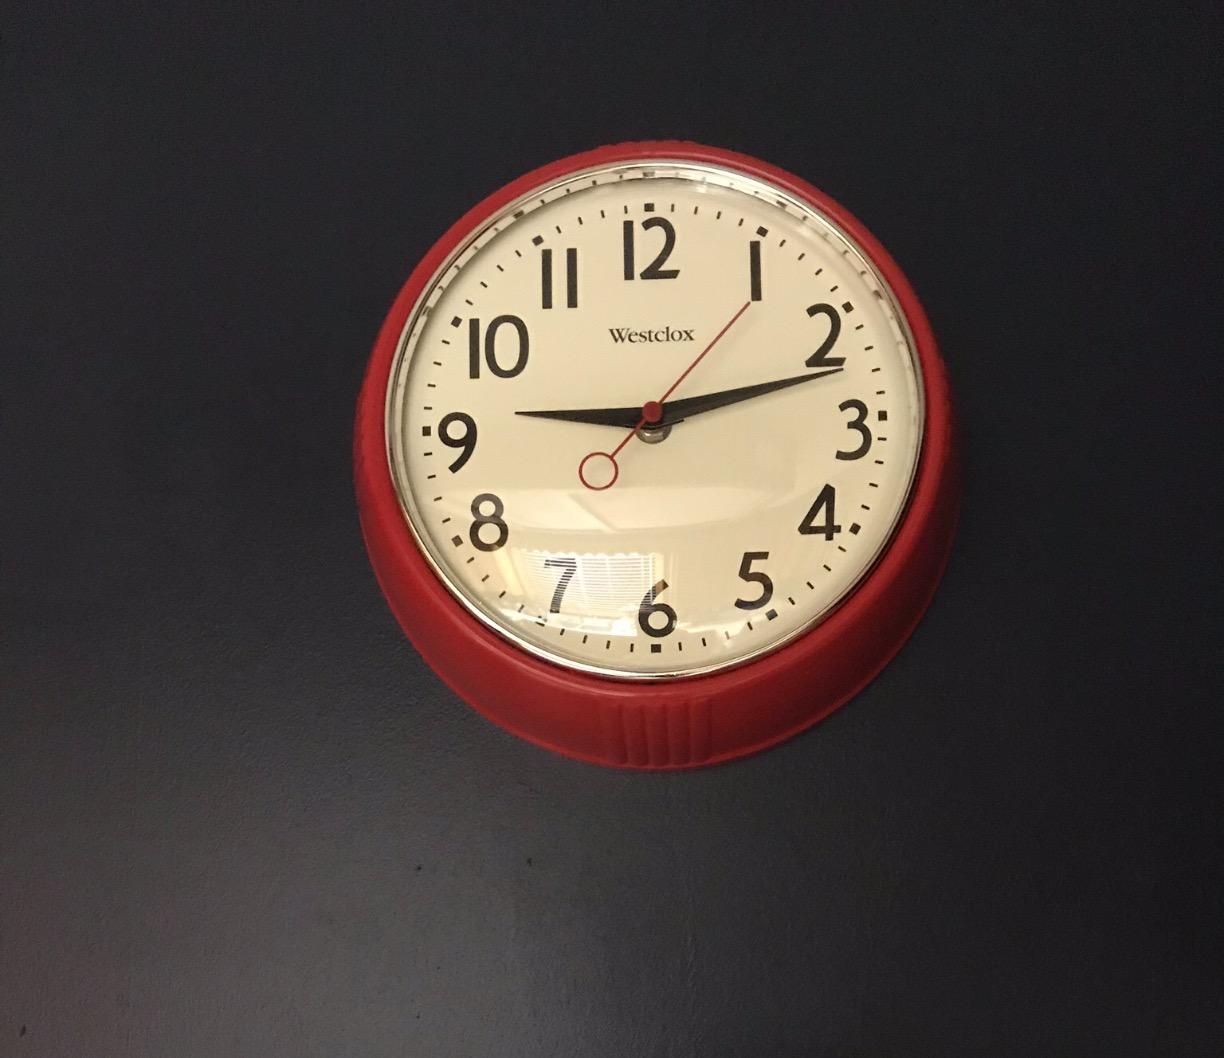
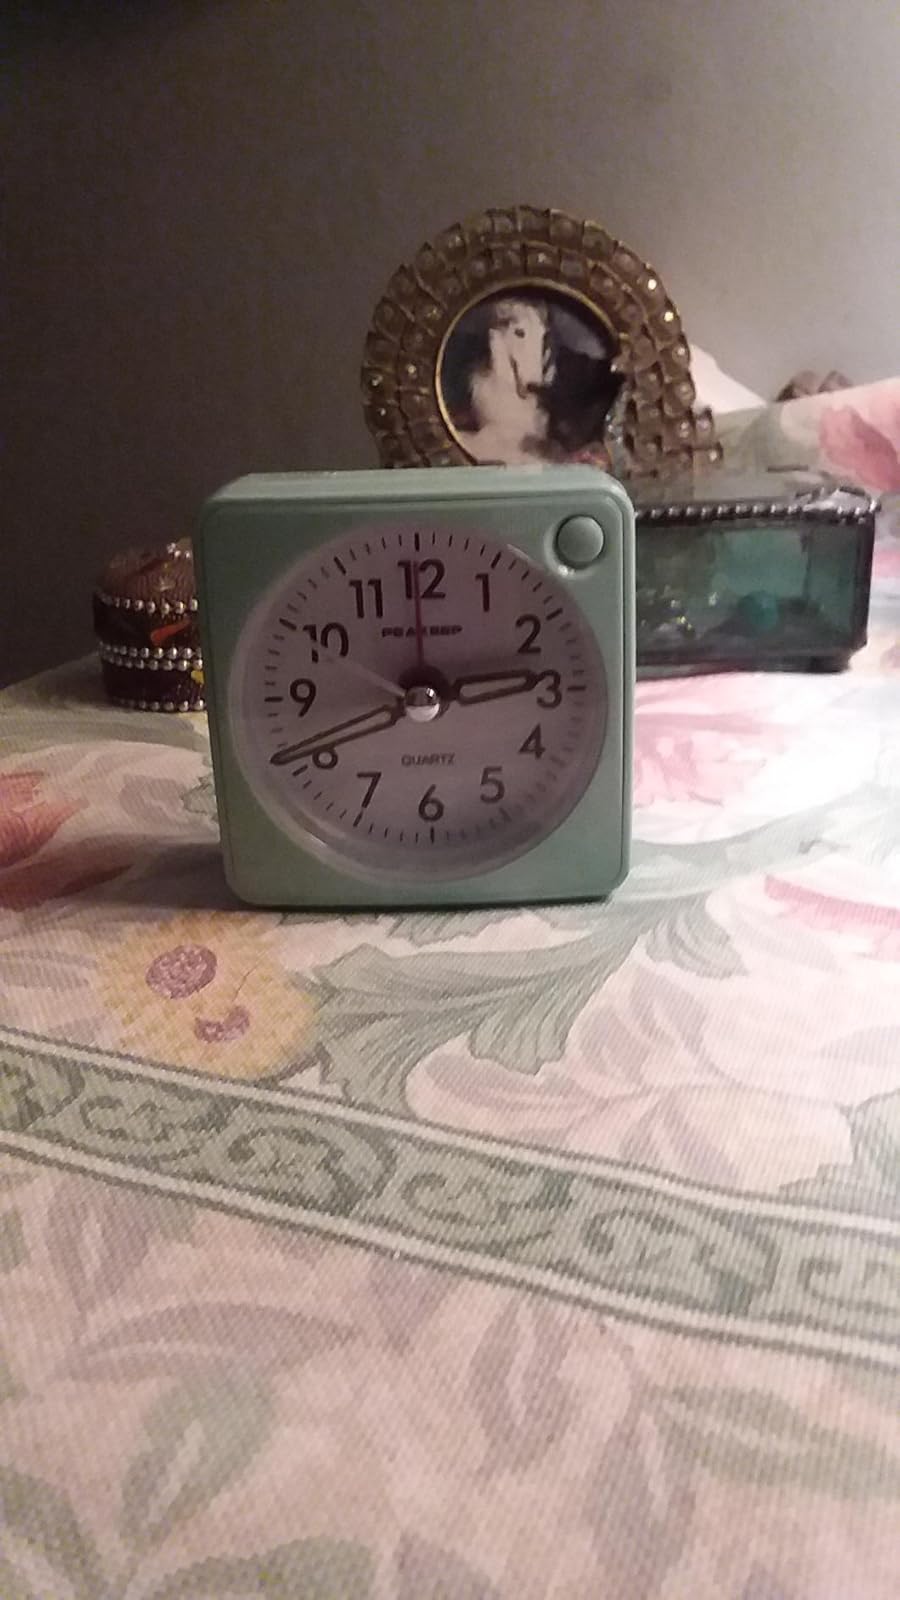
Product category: clock
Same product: no